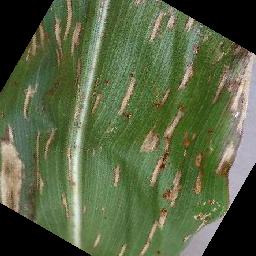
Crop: corn
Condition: (maize)_cercospora_spot_gray_spot